Cigarette Girl (manga)

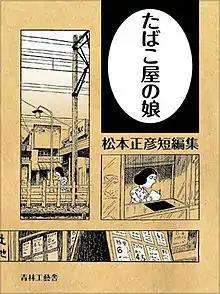
The cover of "Cigarette Girl", showing various panels from the stories

is a Japanese short story manga collection written and illustrated by Masahiko Matsumoto. Matsumoto originally wrote the stories for several magazines from 1972 to 1974. Seirinkogeisha collected and published these stories on September 20, 2009. Top Shelf licensed the manga in North America in 2010, publishing it on May 24, 2016. The manga has also been published in France by Cambourakis and in Spain by Gallo Nero. The French edition was nominated at the 2011 Angoulême International Comics Festival for "Best Heritage Comic".